Unity (ISS module)

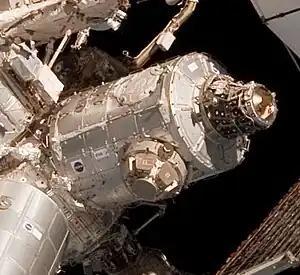
Node 3 ("Tranquility") in space

The two remaining station connecting modules, or nodes, were manufactured in Italy by Alenia Aerospazio, as part of an agreement between NASA and the European Space Agency (ESA). "Harmony" (also known as Node 2) and "Tranquility" (also known as Node 3) are slightly longer than "Unity", measuring almost long in total. In addition to their six berthing ports, each can hold eight International Standard Payload Racks (ISPRs). Unity, in comparison, holds just four ISPRs. ESA built Nodes 2 and 3 as partial payment for the launch aboard the Shuttle of the "Columbus" laboratory module, and other ESA equipment.